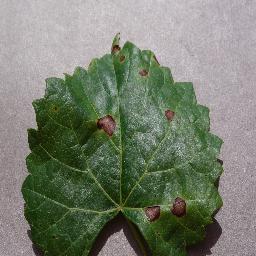
Label: Grape___Black_rot